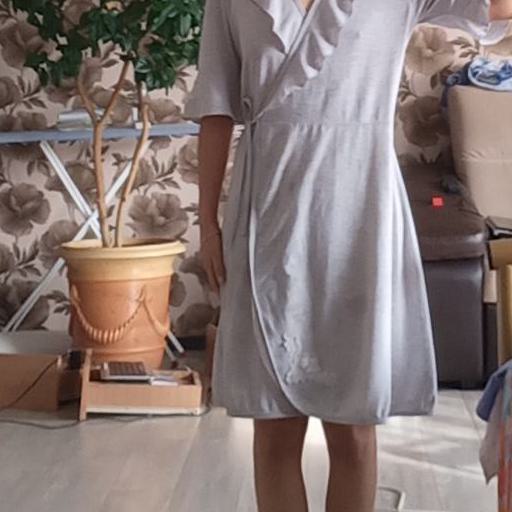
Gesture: no_gesture